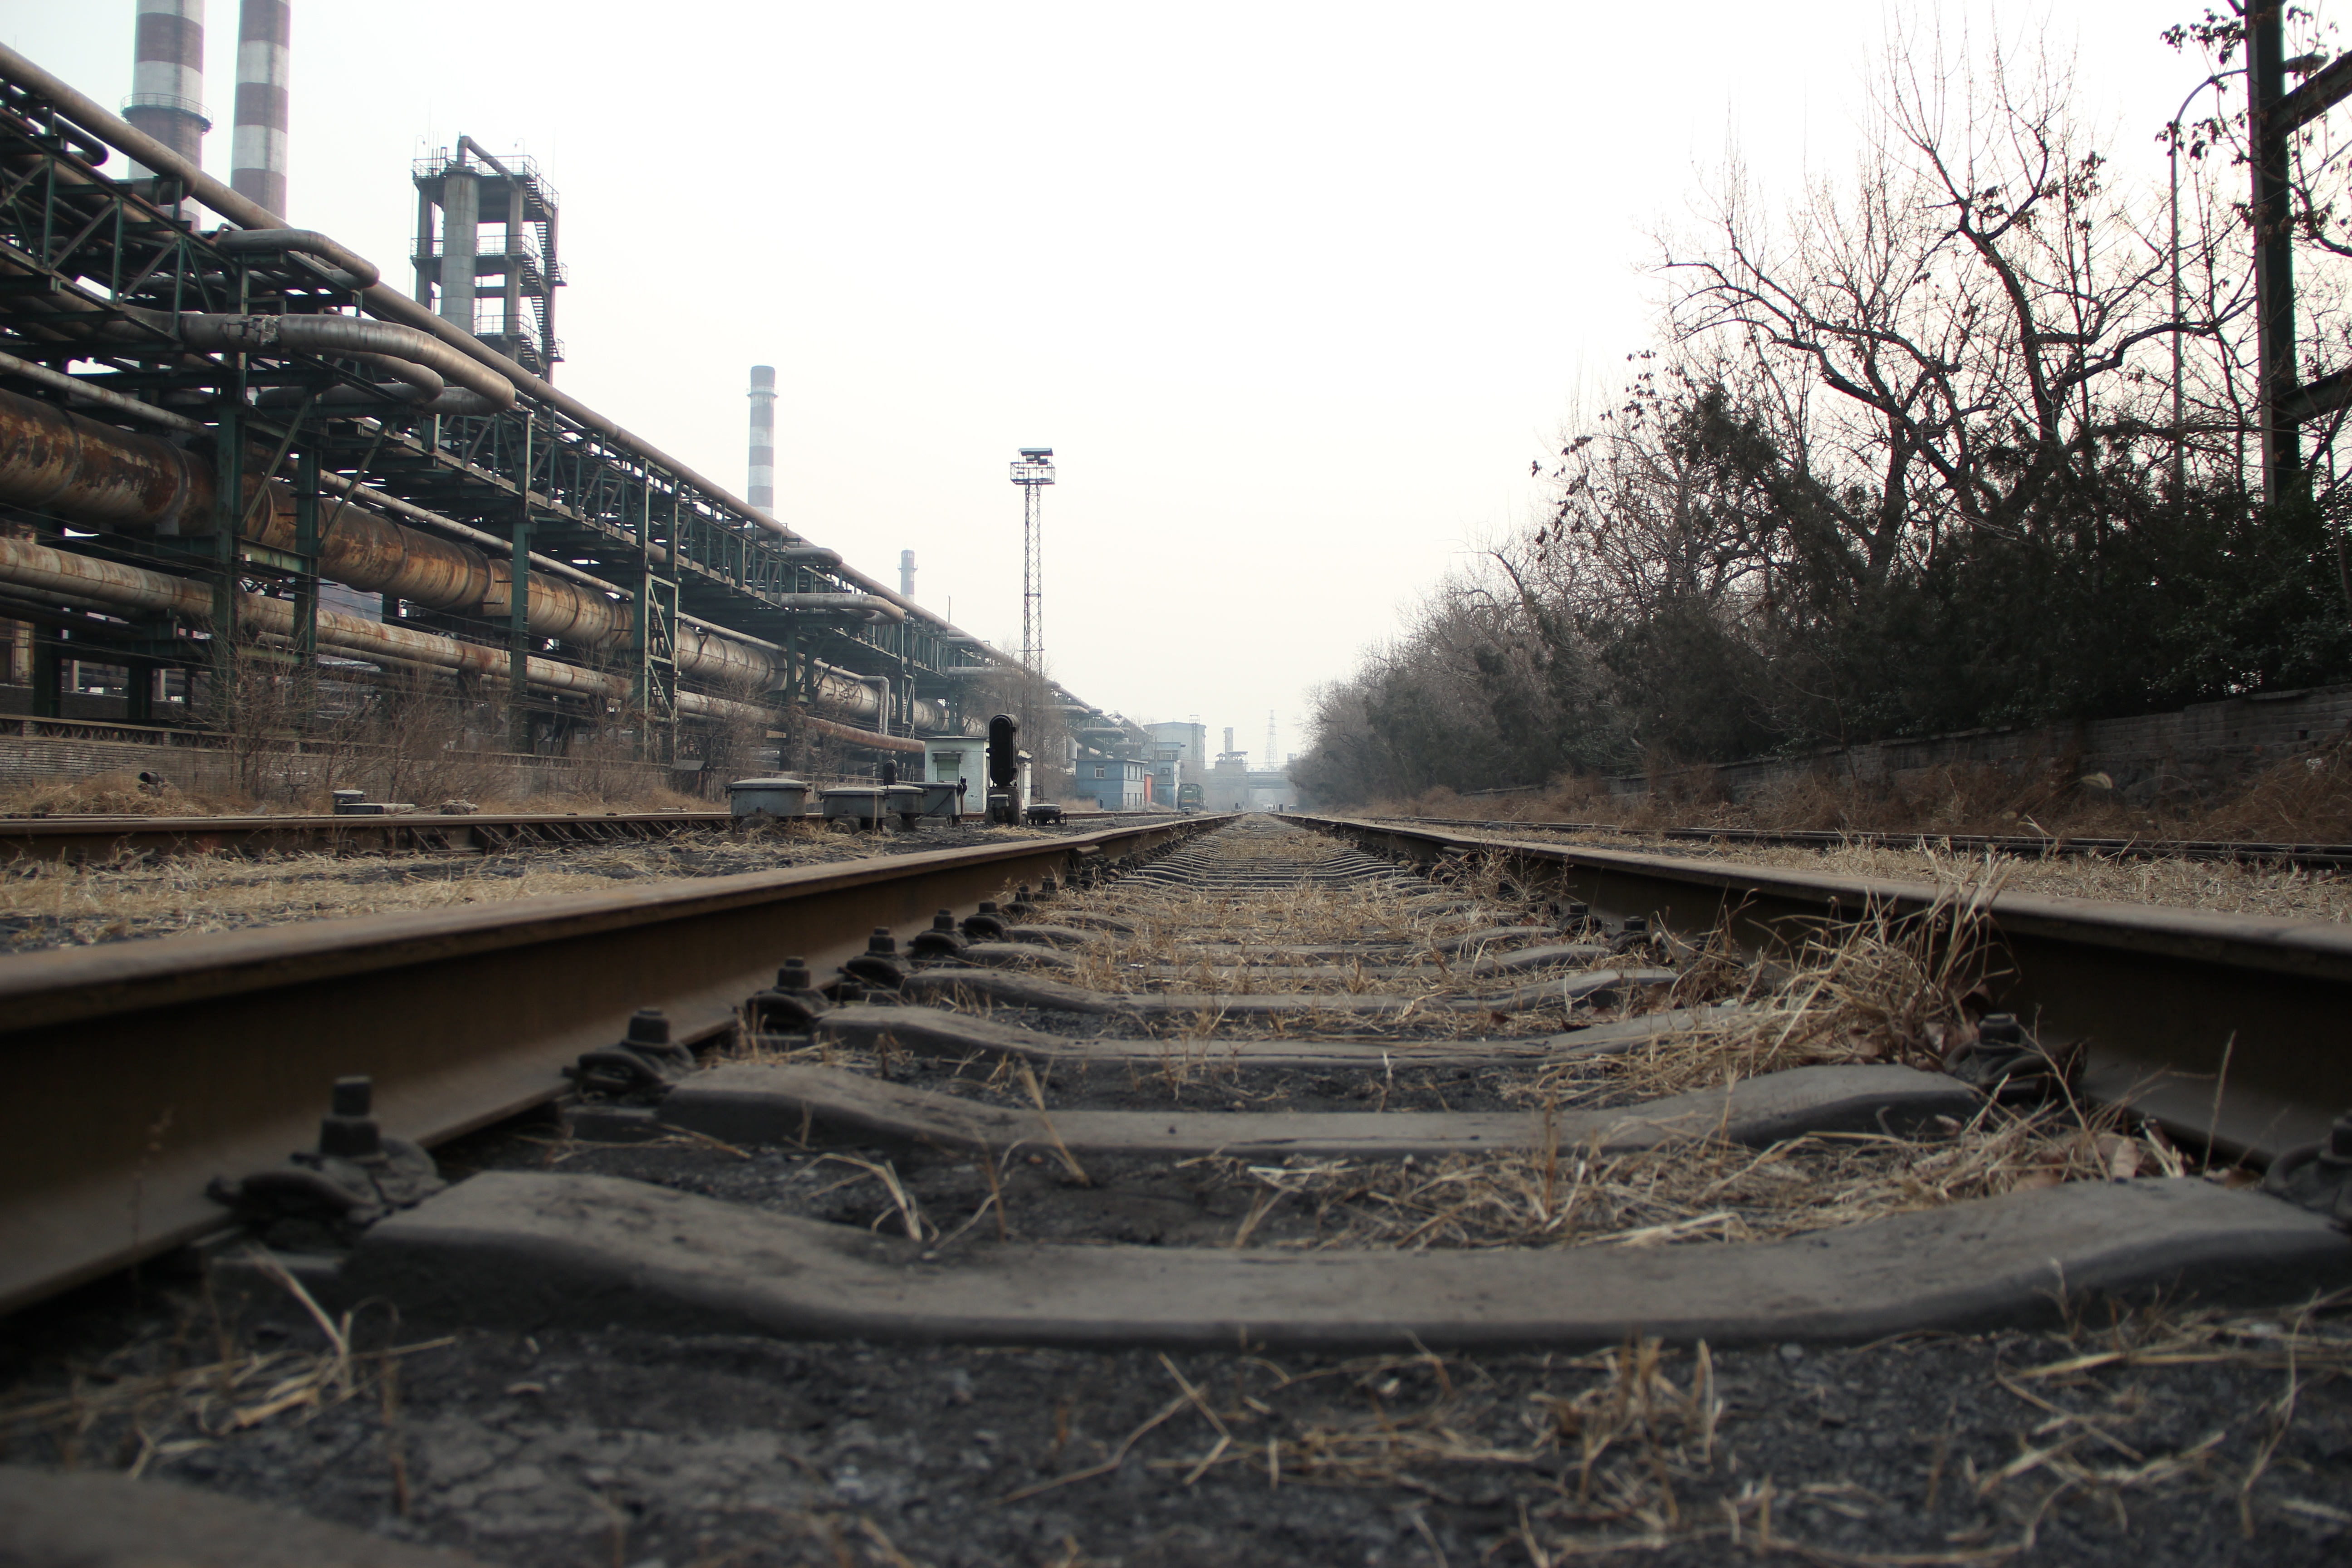
track, railway, bridge, train, overpass, transport, vehicle, tracks, rail transport, the abandoned, rolling stock